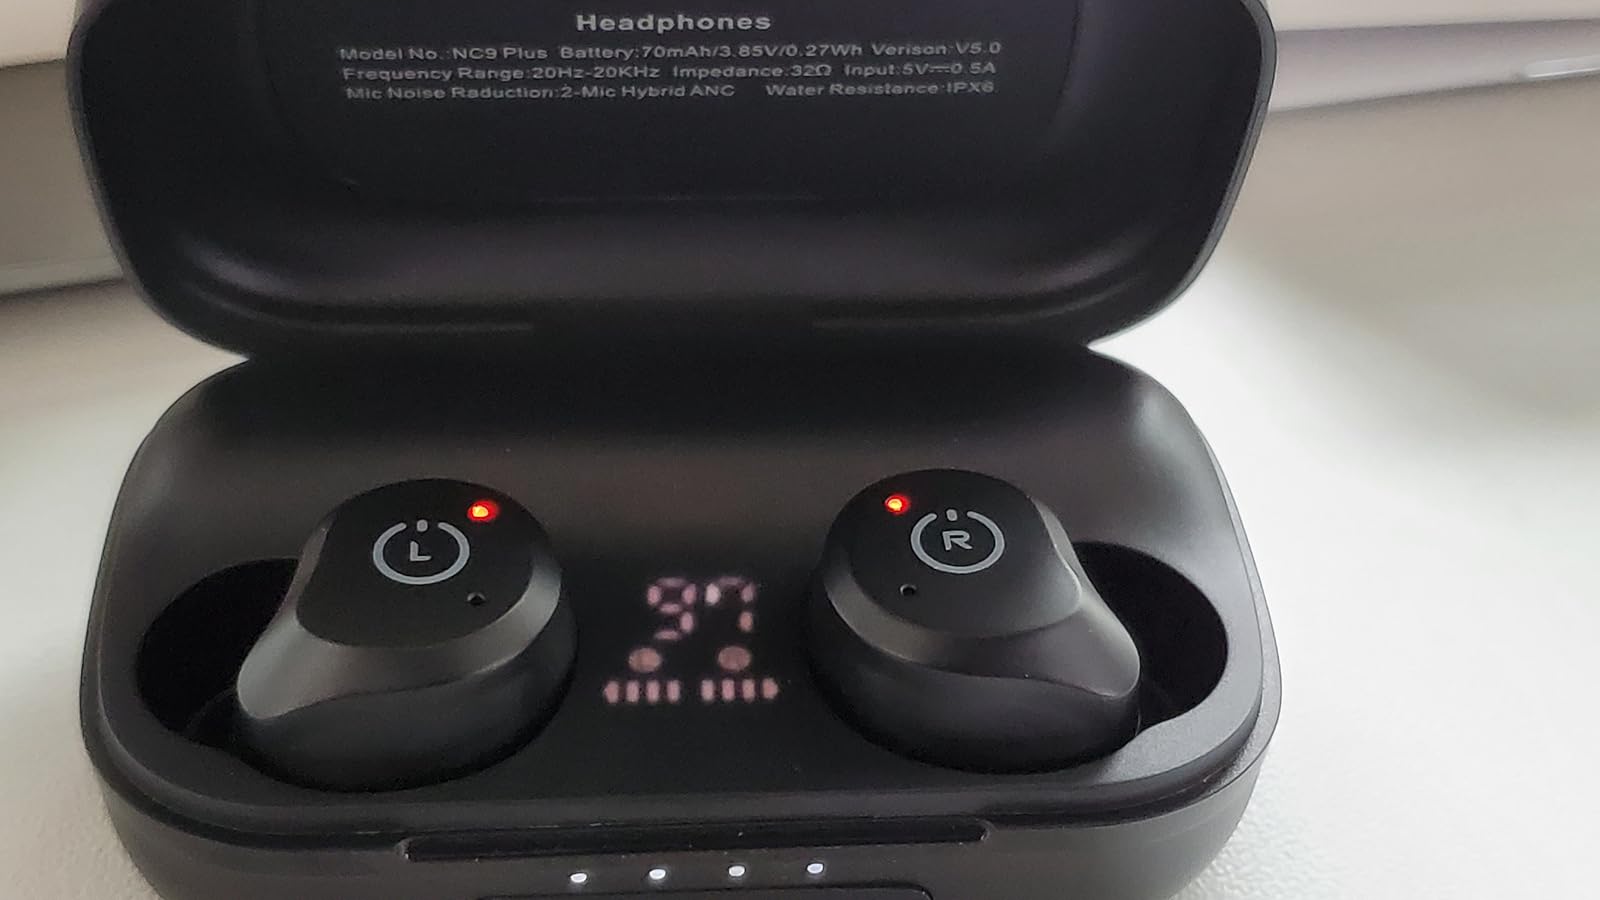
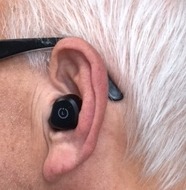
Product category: earbuds
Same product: yes